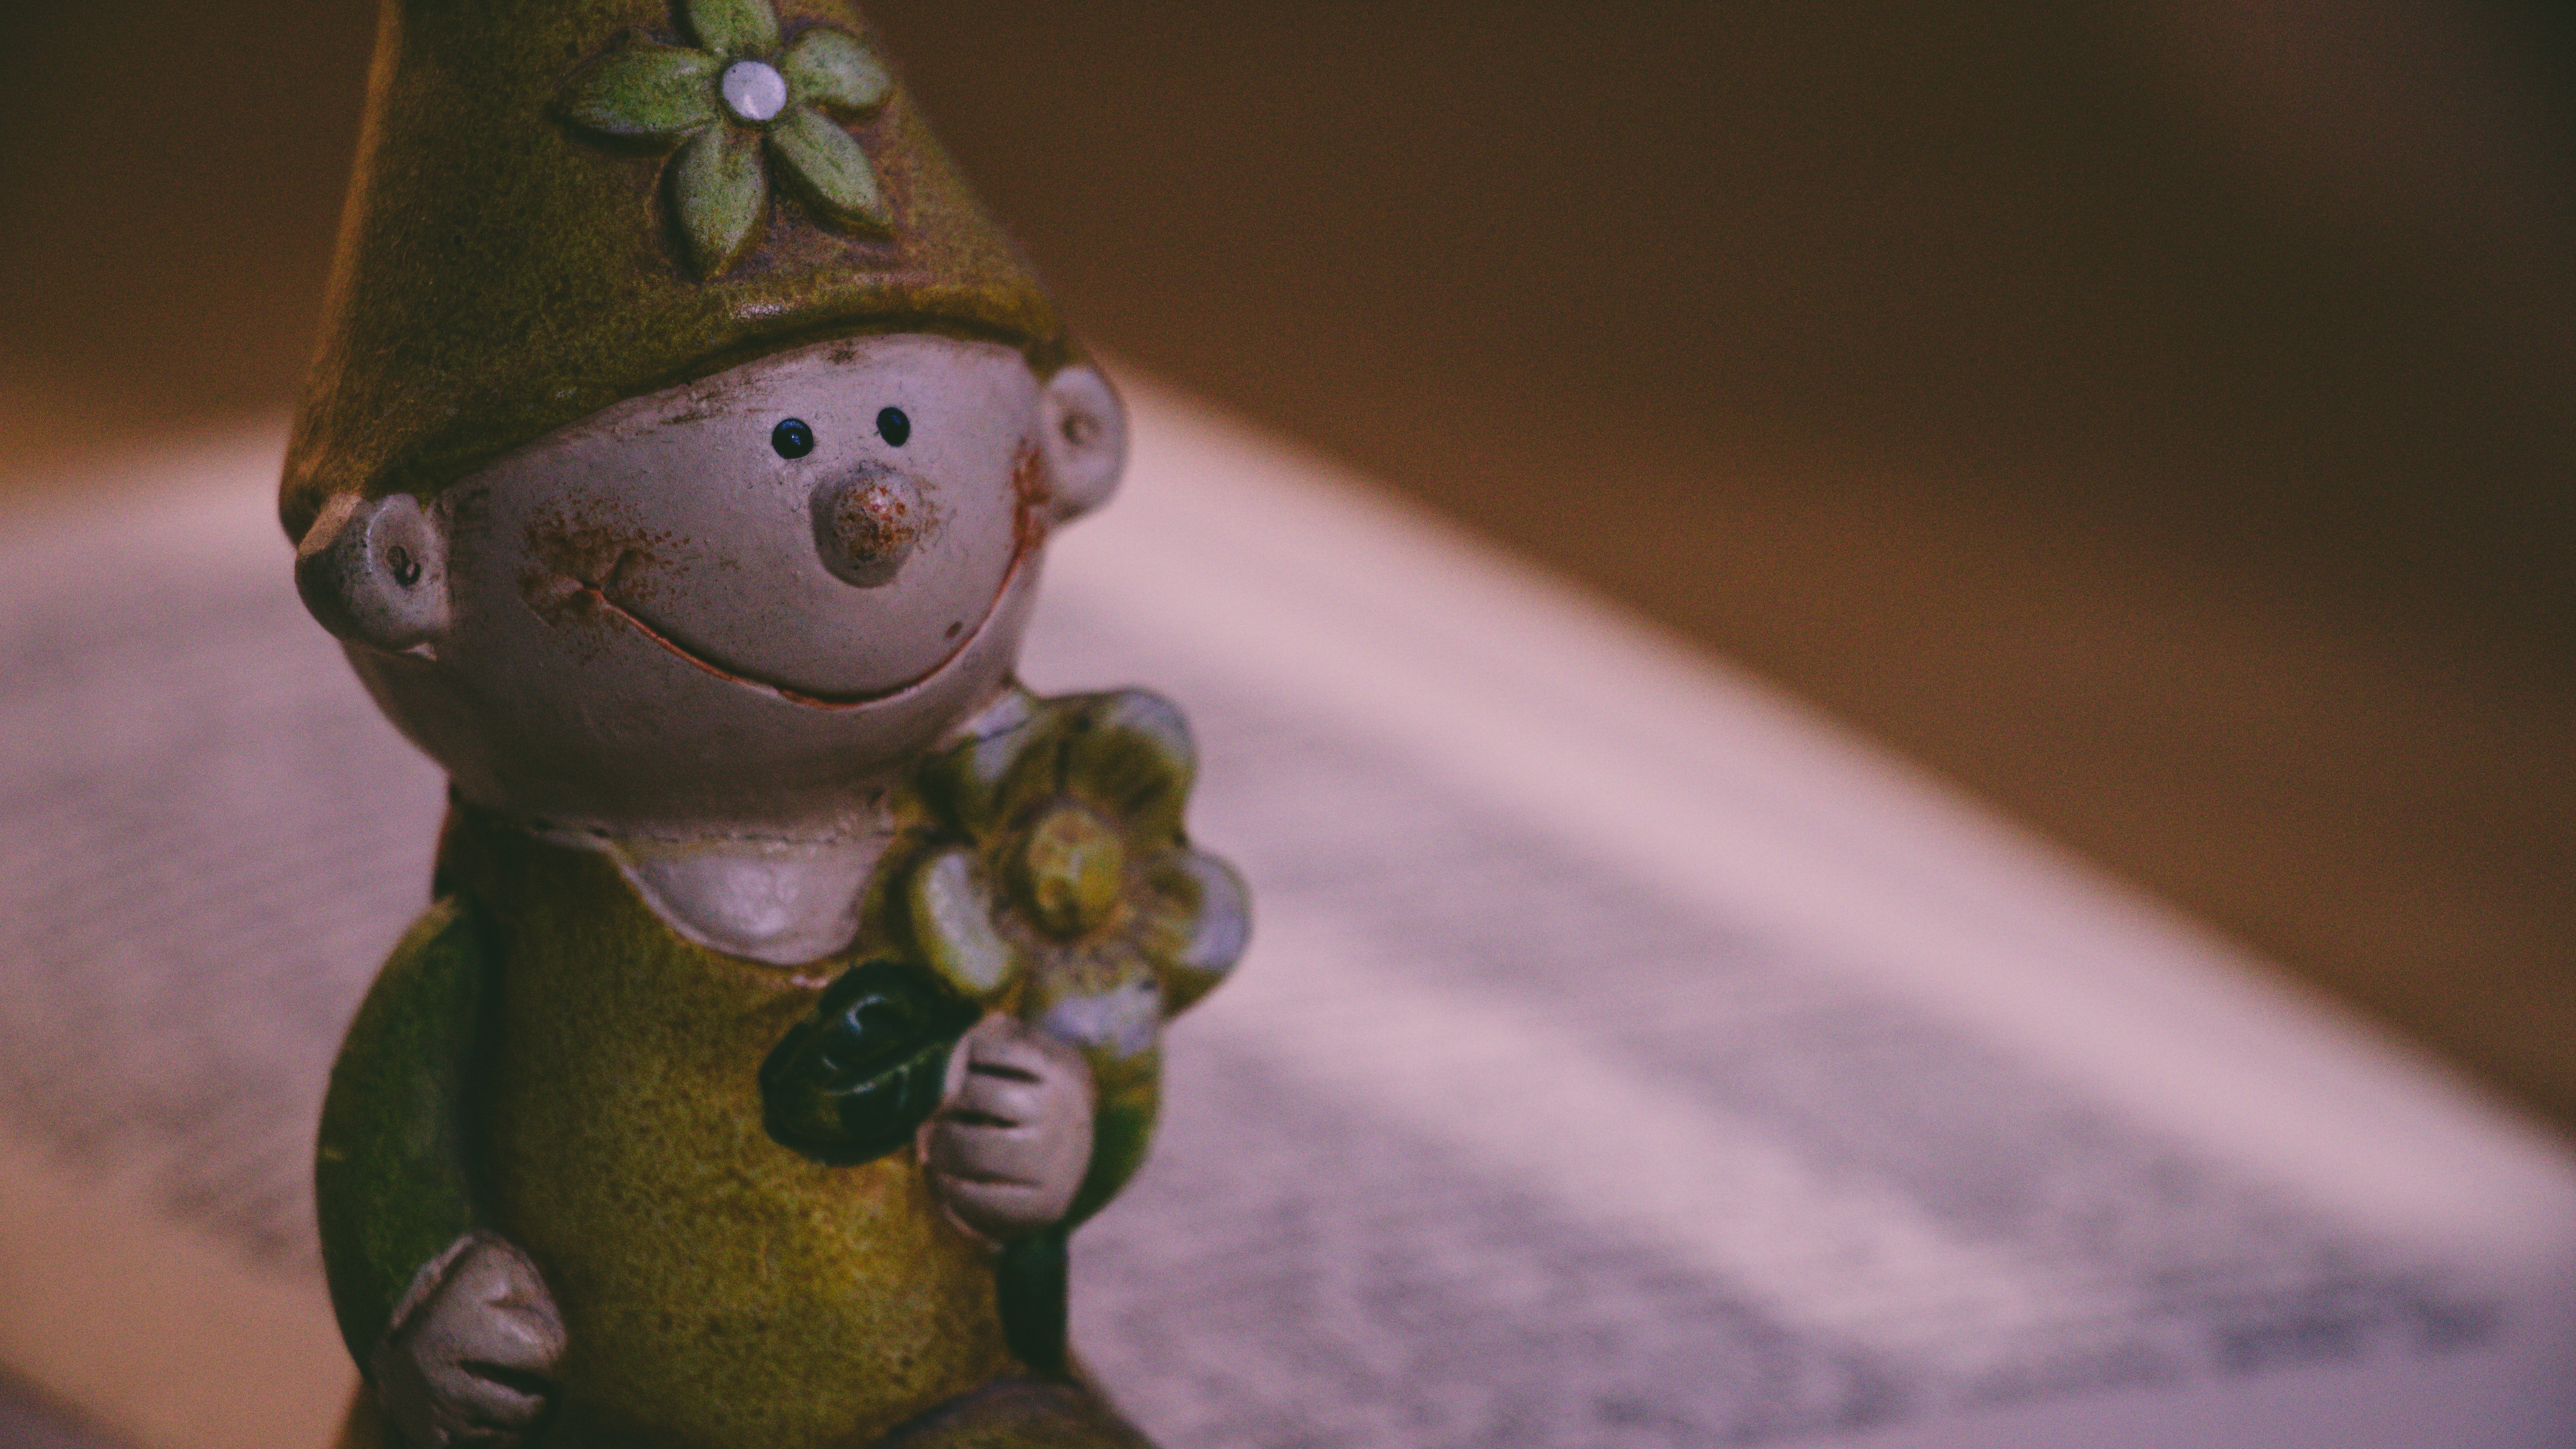
green, figurine, leprechaun, toy, animation, garden gnome, lawn ornament, smile, fictional character, illustration